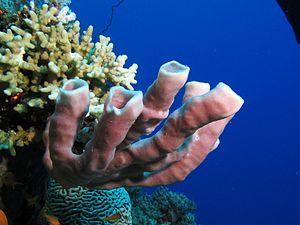
Callyspongia est un genre d'éponges de la famille Callyspongiidae.